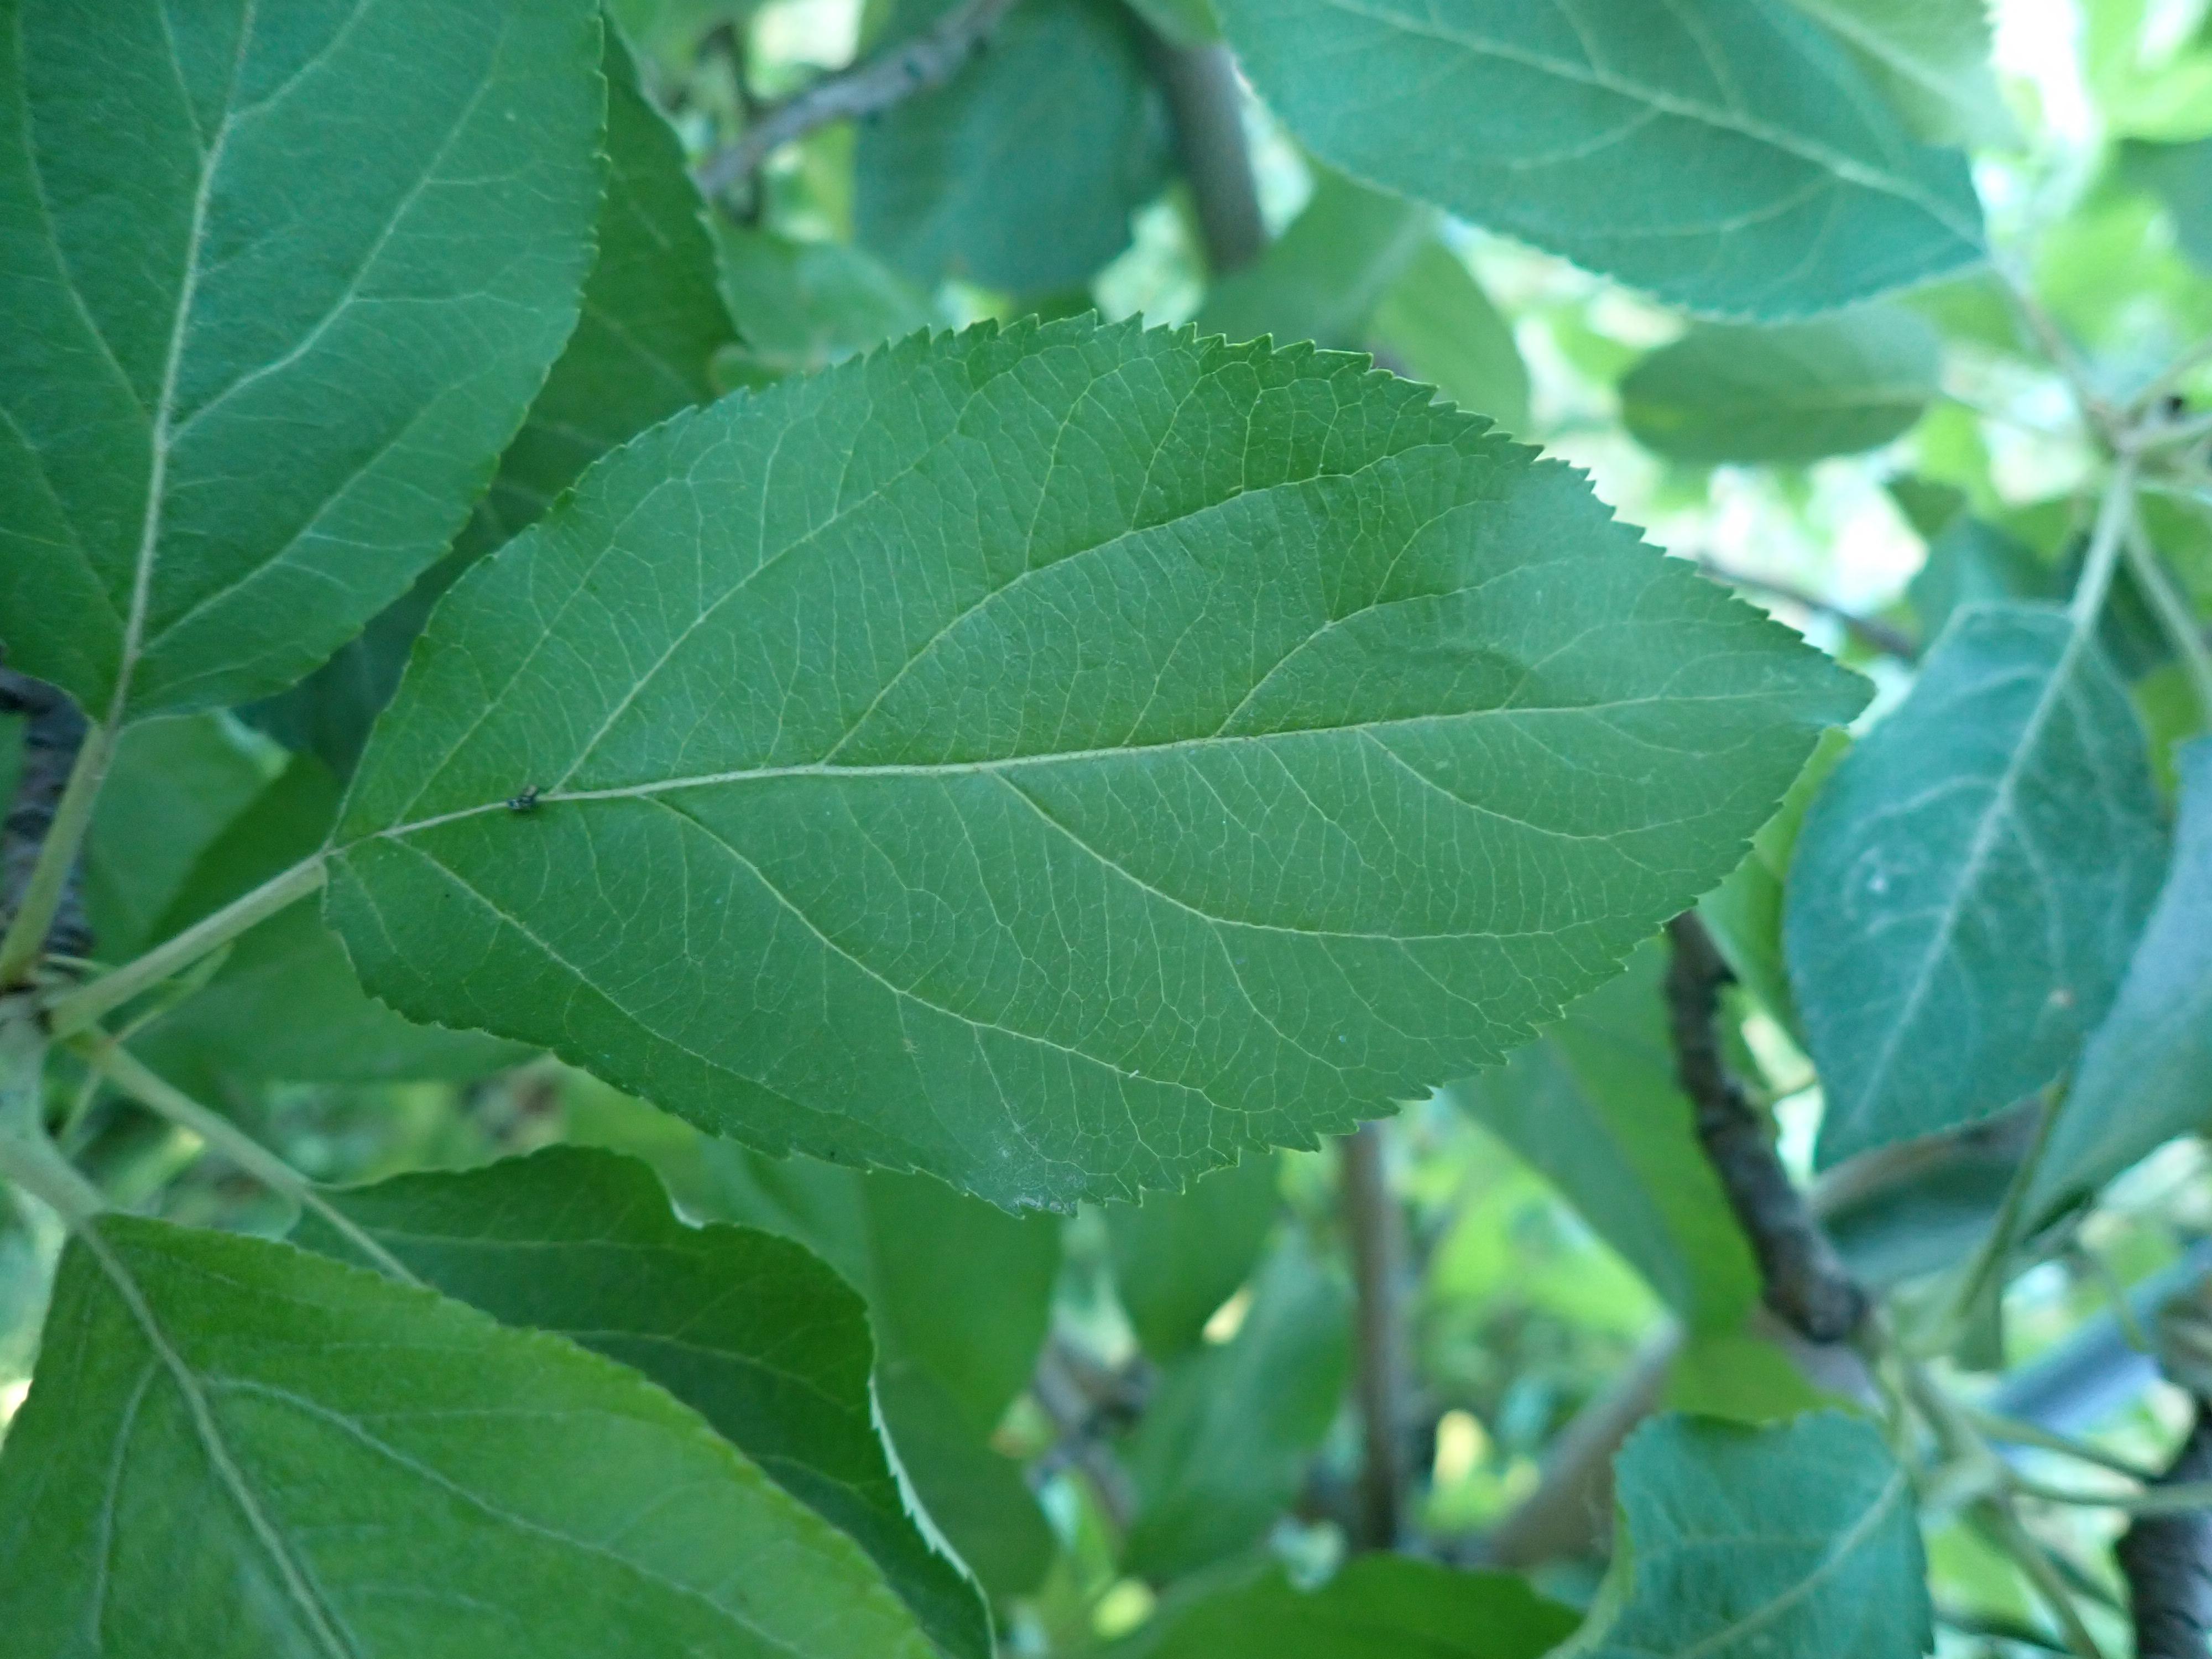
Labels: healthy